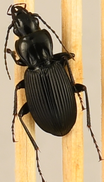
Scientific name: Pterostichus lachrymosus
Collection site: Mountain Lake Biological Station NEON (MLBS), plot MLBS_009